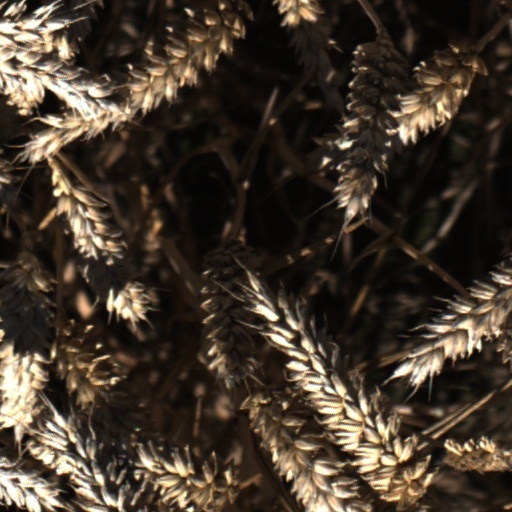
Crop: wheat